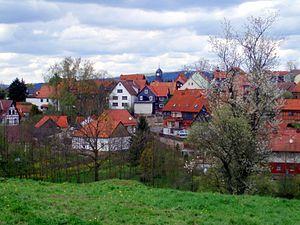
Grimmelshausen est une commune allemande de l'arrondissement de Hildburghausen, Land de Thuringe.